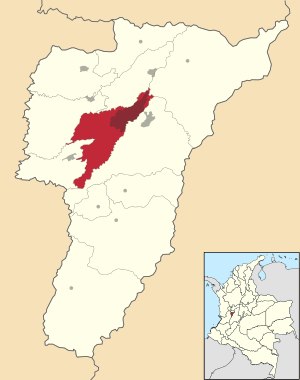
Armenia
Armenias beliggenhed departementet Quindío.
Armenia er en by og kommune i det vestlige Colombia. Den ligger 290 kilometer vest for landets hovedstad Bogotá. Byen er hovedby i departementet Quindío.